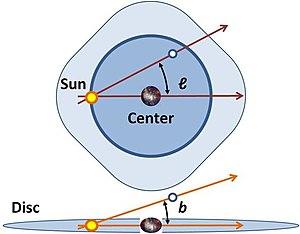
En astronomie, les coordonnées galactiques sont un des nombreux systèmes de repérage sur la sphère céleste, adaptés aux objets situés dans notre Galaxie et non situés dans le voisinage proche du Soleil. De tels objets sont pour la plupart situés dans le plan galactique, qui occupe une bande relativement étroite sur le ciel. Les coordonnées galactiques sont un repérage effectué à l'aide d'une latitude et d'une longitude définies de telle sorte que le plan galactique corresponde à l'équateur, et l'origine des longitudes corresponde au centre galactique. La plupart des objets situés dans notre galaxie ont donc une latitude galactique faible en valeur absolue.
L'anneau de la Licorne, également connu sous les noms de courant de la Licorne, surdensité de la Licorne et structure stellaire de l'anti-centre galactique, est un long et complexe filament d'étoiles qui entoure la Voie lactée. Découvert en 2002, il fait environ 200 000 années-lumière de long et contient environ 100 millions de masses solaires. Il entoure le centre galactique à une distance d'environ 16,5 ± 1,5 kpc.